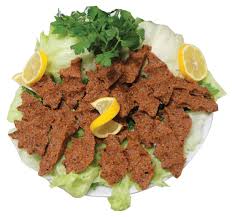
Yemek: cig_kofte